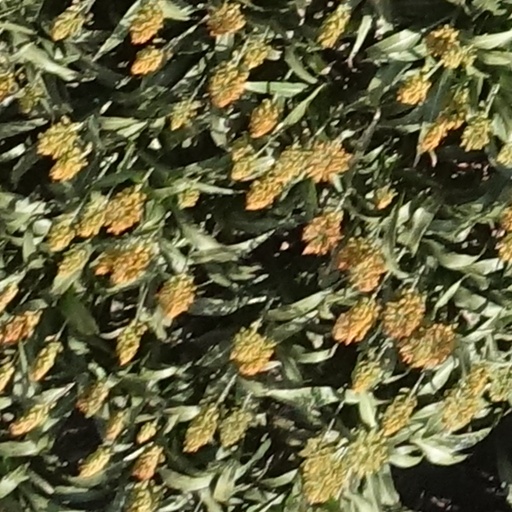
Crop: sorghum